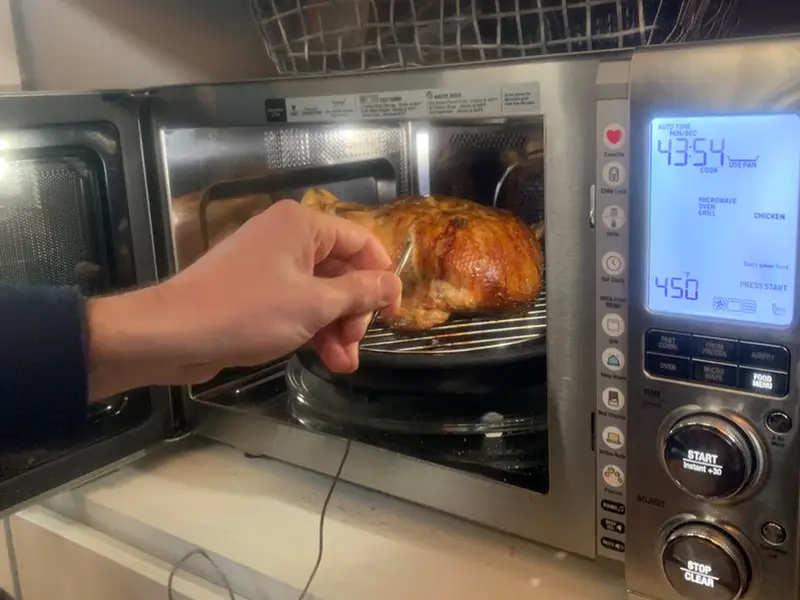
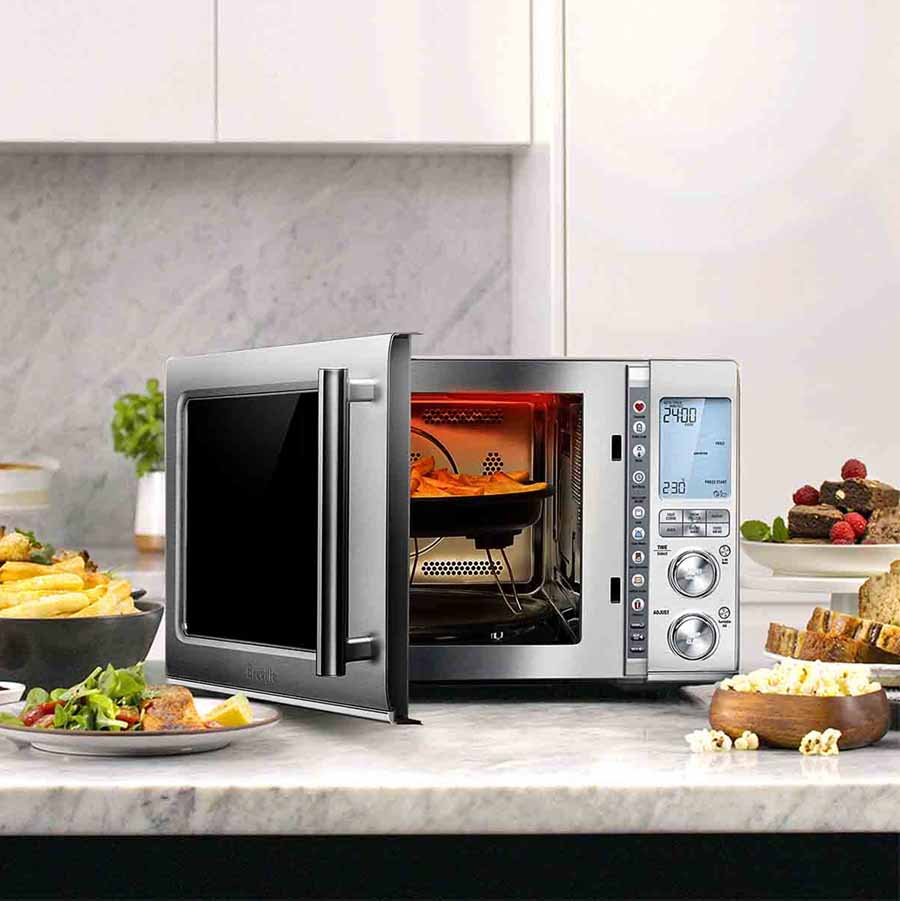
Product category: misc
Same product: yes